2023 Rose Bowl

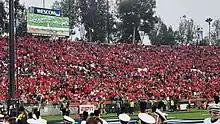
The Utah section at the 2023 Rose Bowl.

After winning their second-straight Pac-12 championship, this was the second consecutive Rose Bowl appearance for the Utes, who lost to Ohio State in the 2022 edition. Utah finished their regular season with a 9–3 overall record, 7–2 in Pac-12 play. Their losses came to Florida, UCLA (in the same stadium), and Oregon. The Utes faced USC in the Pac-12 Championship, a rematch between the teams. Utah had defeated USC on October 15 by a 43–42 score (USC's only regular season loss), and defeated them again for the Pac-12 title, 47–24. The Utes entered the Rose Bowl with an overall 10–3 record.